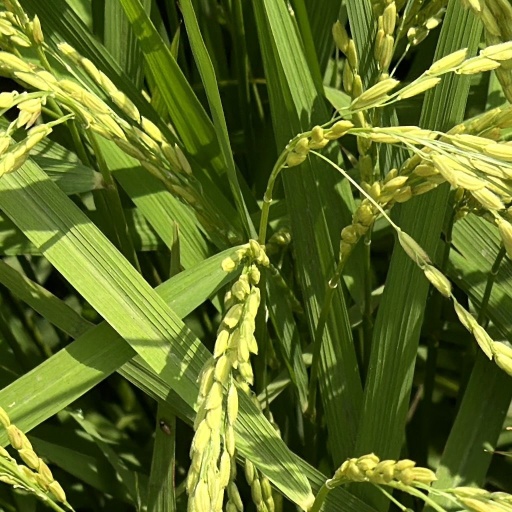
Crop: rice